Describe the emotion expressed in this image:  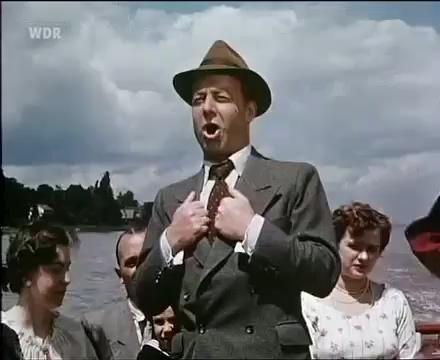
This person displays Fear, valence and arousal with high intensity.